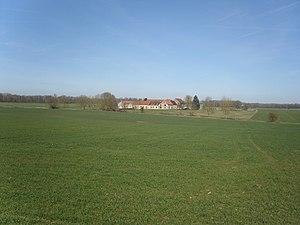
Ferme de Lognes et Bréon
Fontenay-Trésigny est une commune française située dans le département de Seine-et-Marne, en région Île-de-France.